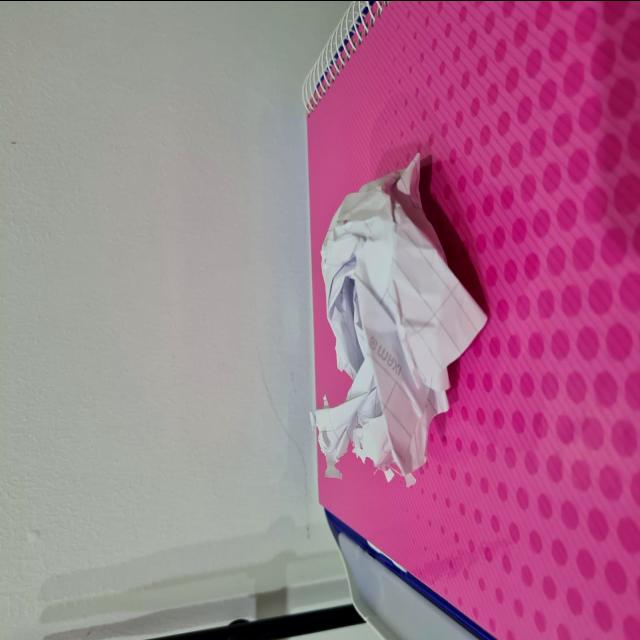
Label: tissues